2022 Tyrolean state election

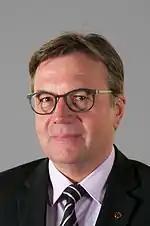
Günther Platter

The Tyrol state election was the first major (regional) election after the resignation of former Austrian Chancellor Sebastian Kurz and the following ÖVP-Green government reshuffle at the national level, therefore being a test case for all major state elections that will follow in 2023 (Lower Austria, Carinthia and Salzburg). The election campaign was primarily impacted by the retirement of longtime governor Günther Platter and the questionable management of the state during the onset of the Covid-19 pandemic in Ischgl and following events. More recently, the campaign was impacted by the rising prices in general and skyrocketing electricity prices in particular, as well as the general massive unpopularity of the Austrian federal ÖVP-Green government.